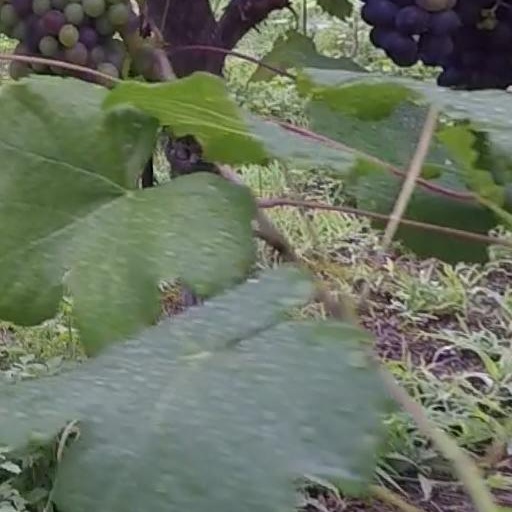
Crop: grape